Shin splints

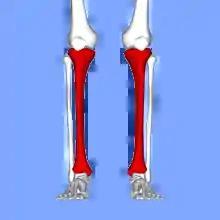
Red area represents the tibia. Pain is generally in the inner and lower 2/3rds of tibia.

A shin splint, also known as medial tibial stress syndrome, is pain along the inside edge of the shinbone (tibia) due to inflammation of tissue in the area. Generally this is between the middle of the lower leg and the ankle. The pain may be dull or sharp, and is generally brought on by high-impact exercise that overloads the tibia. It generally resolves during periods of rest. Complications may include stress fractures.